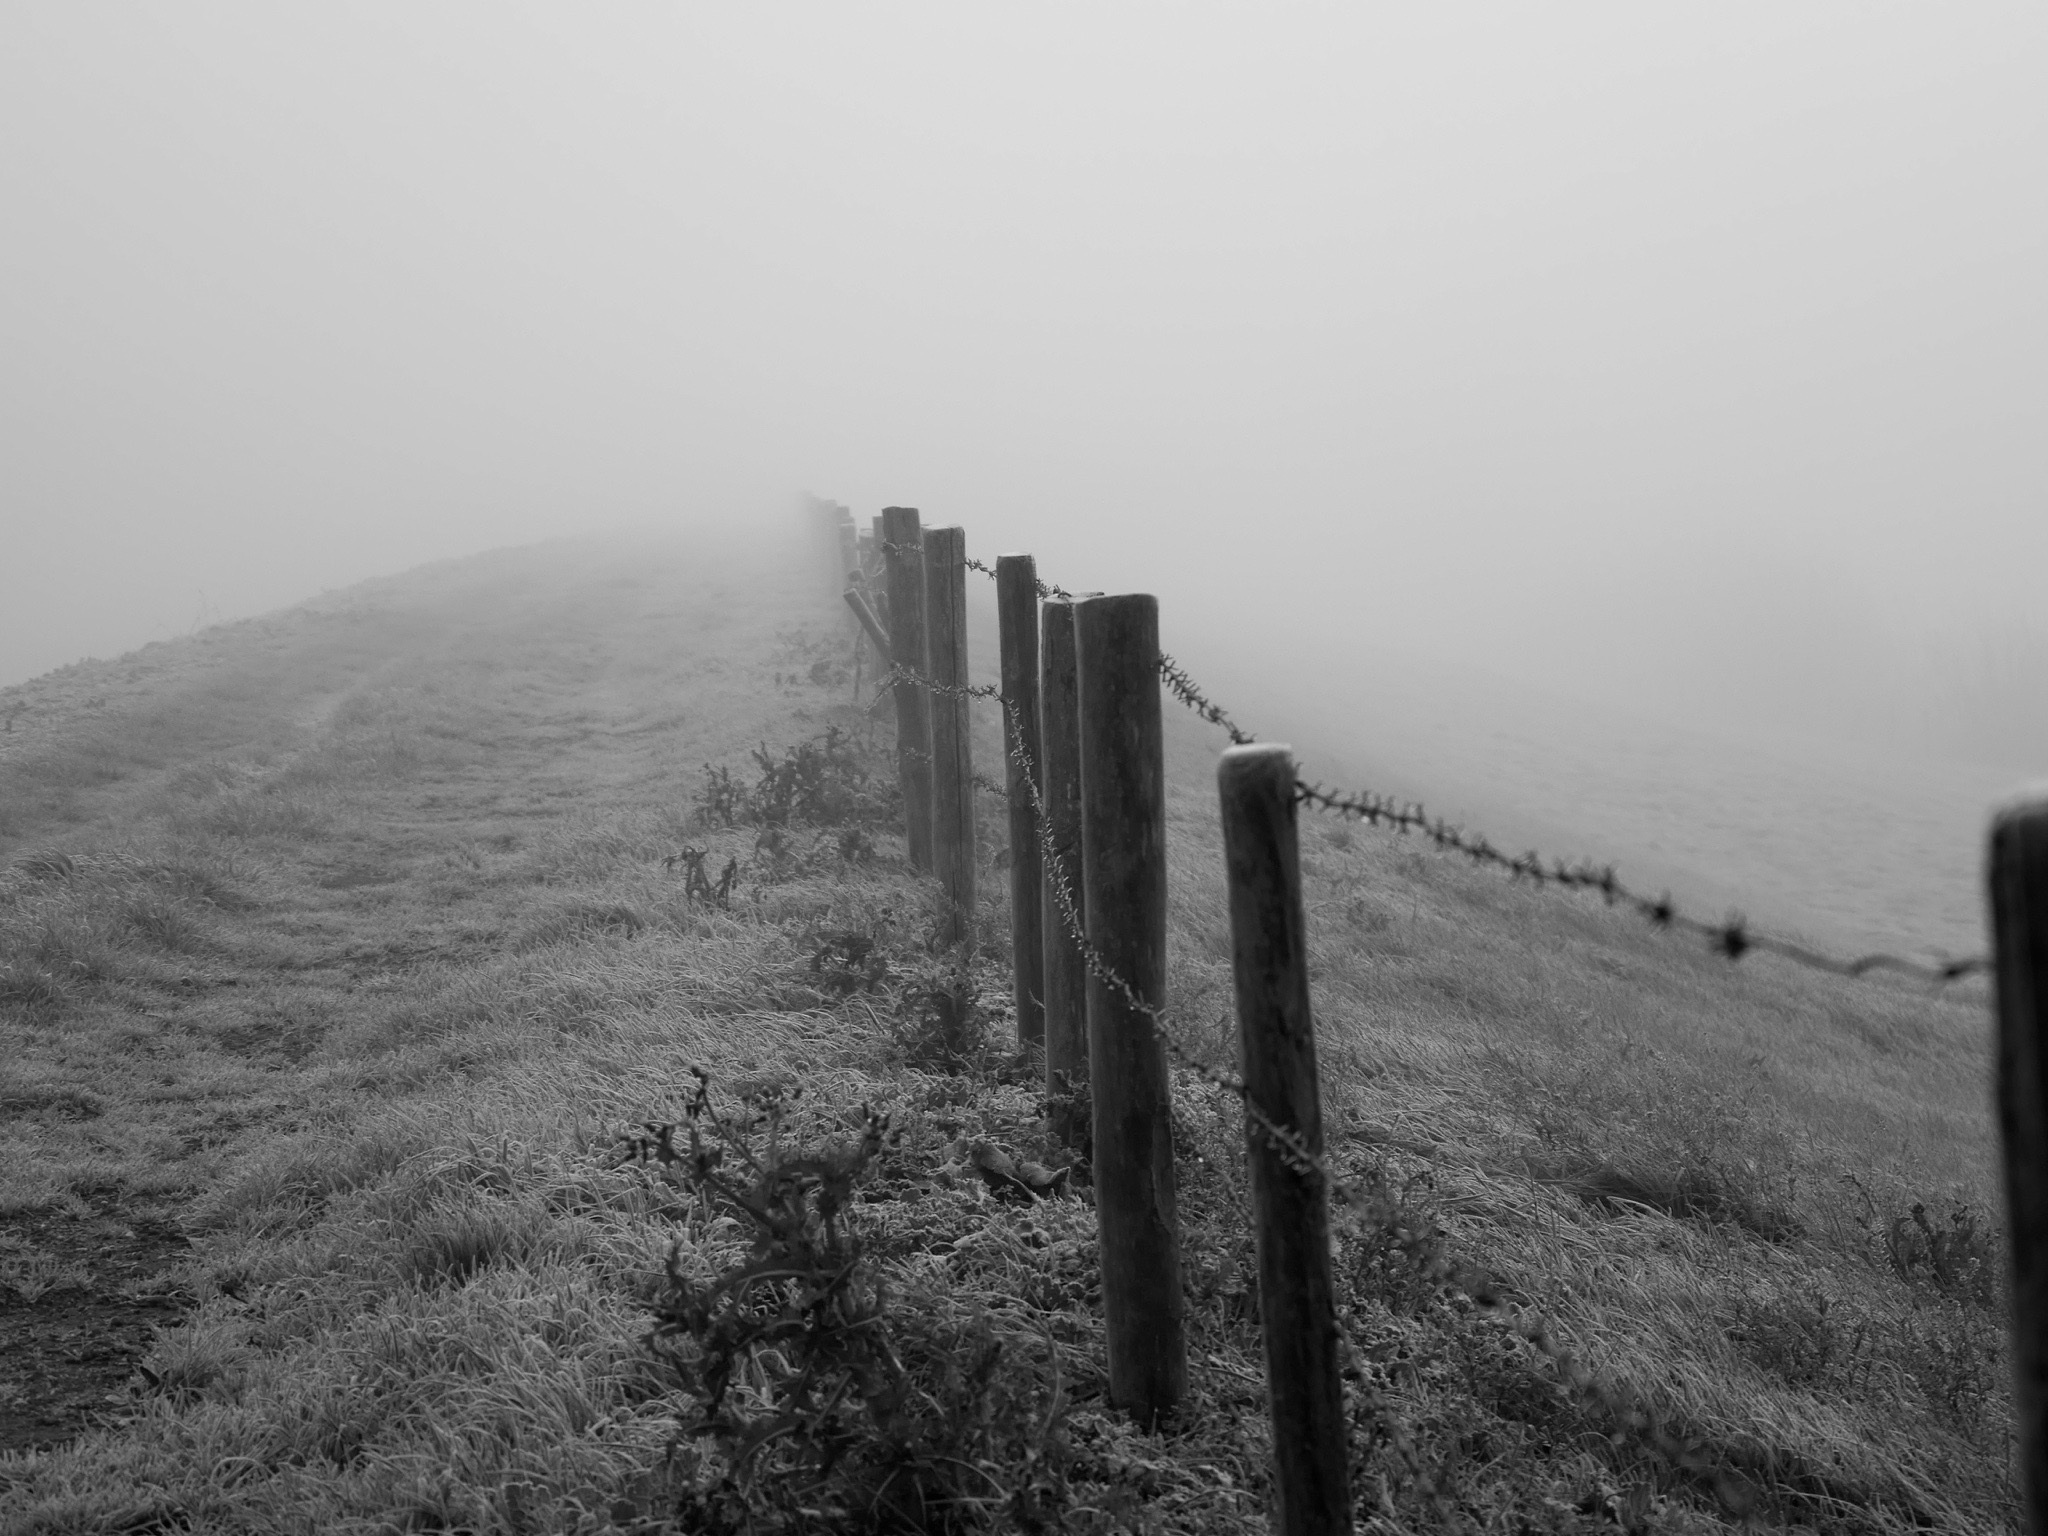
horizon, mountain, snow, winter, fence, cloud, black and white, fog, mist, field, morning, hill, dawn, foggy, pole, weather, haze, darkness, monochrome, rural area, monochrome photography, atmospheric phenomenon, atmosphere of earth, mountainous landforms